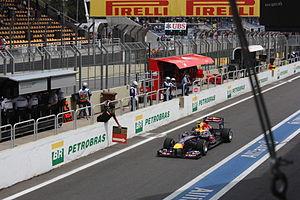
Le Grand Prix automobile du Brésil 2011, disputé le 27 novembre 2011 sur le circuit d'Interlagos, est la 858ᵉ épreuve du championnat du monde de Formule 1 courue depuis 1950 et la dix-neuvième et dernière manche du championnat 2011. Il s'agit de la trente-neuvième édition du Grand Prix comptant pour le championnat du monde, la vingt-neuvième disputée à Interlagos.